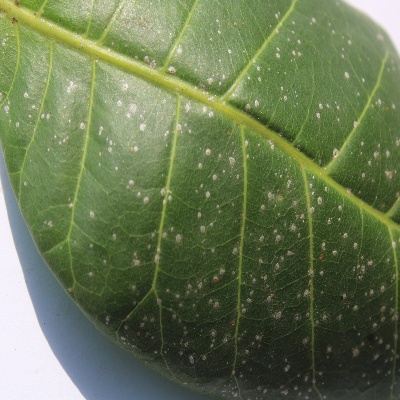
Crop: Cashew
Condition: red rust